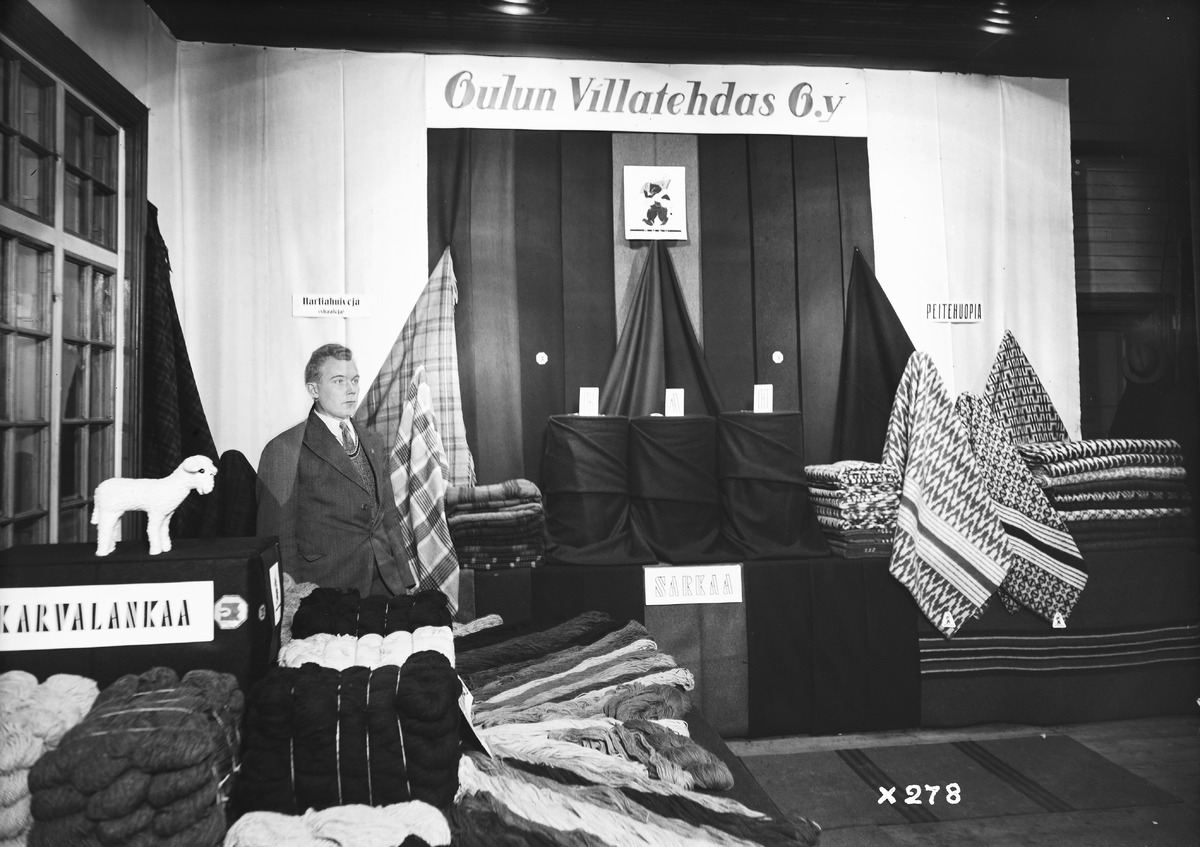
Oulun Villatehdas Oy:n näyttelyosasto oululaisen teollisuuden näyttelyssä
The department of Oulun Villatehdas Oy at the exhibition of Oulu's industry
sisällön kuvaus: Oulun Villatehdas Oy:n näyttelyosasto oululaisen teollisuuden näyttelyssä 7.10.1933. content description: The department of Oulun Villatehdas Oy at the exhibition of Oulu's industry on October 7, 1933.
Vuosi: 1933
Paikka: Suomi, Oulu, Suomi, Pohjois-Pohjanmaa, Oulu
Aiheet: näyttelyt; tehtaat; teollisuus; villateollisuus